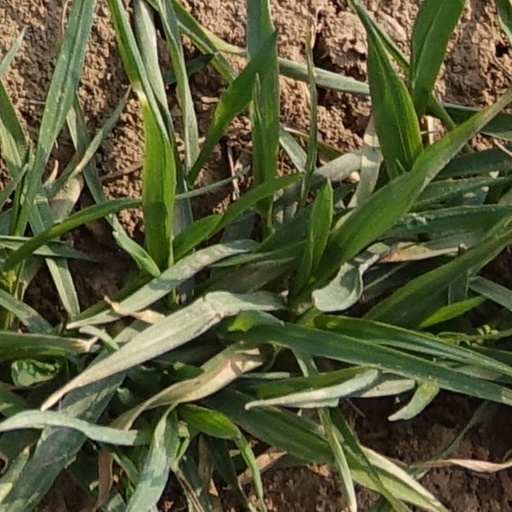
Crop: wheat